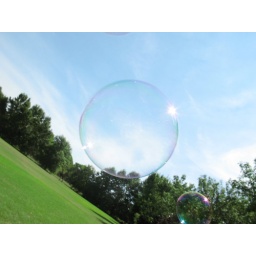
flying over the green